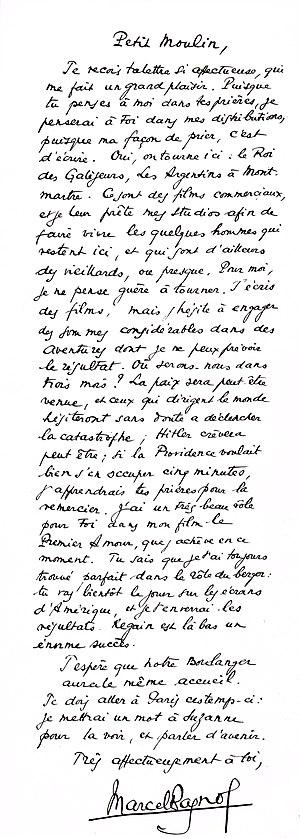
Lettre de Marcel Pagnol à Charles Moulin.
Charles Moulin est un acteur français né à Montélimar le 11 décembre 1909 et mort dans cette même ville le 23 janvier 1992.